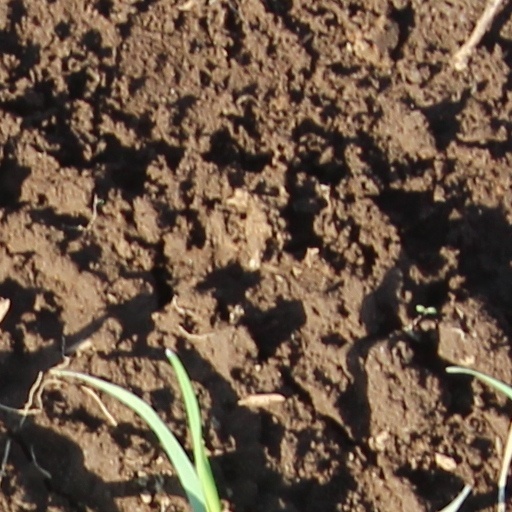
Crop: wheat